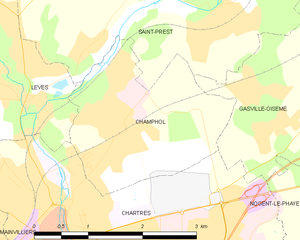
Carte de Champhol et des communes limitrophes.